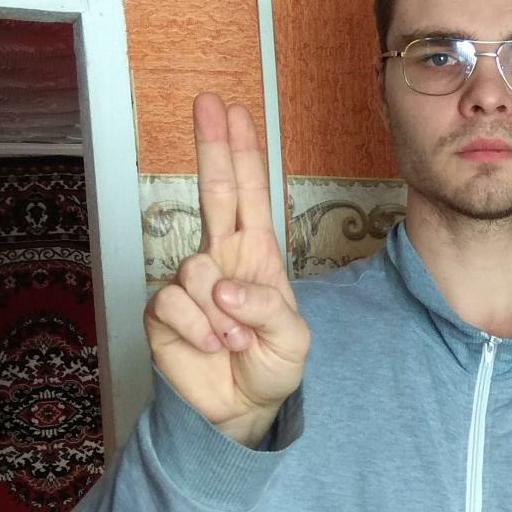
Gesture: two_up